Jazz

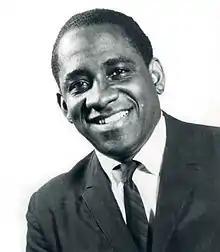
Mongo Santamaria (1969)

As only a limited number of American jazz records were released in Europe, European jazz traces many of its roots to American artists such as James Reese Europe, Paul Whiteman, and Lonnie Johnson, who visited Europe during and after World War I. It was their live performances which inspired European audiences' interest in jazz, as well as the interest in all things American (and therefore exotic) which accompanied the economic and political woes of Europe during this time. The beginnings of a distinct European style of jazz began to emerge in this interwar period.